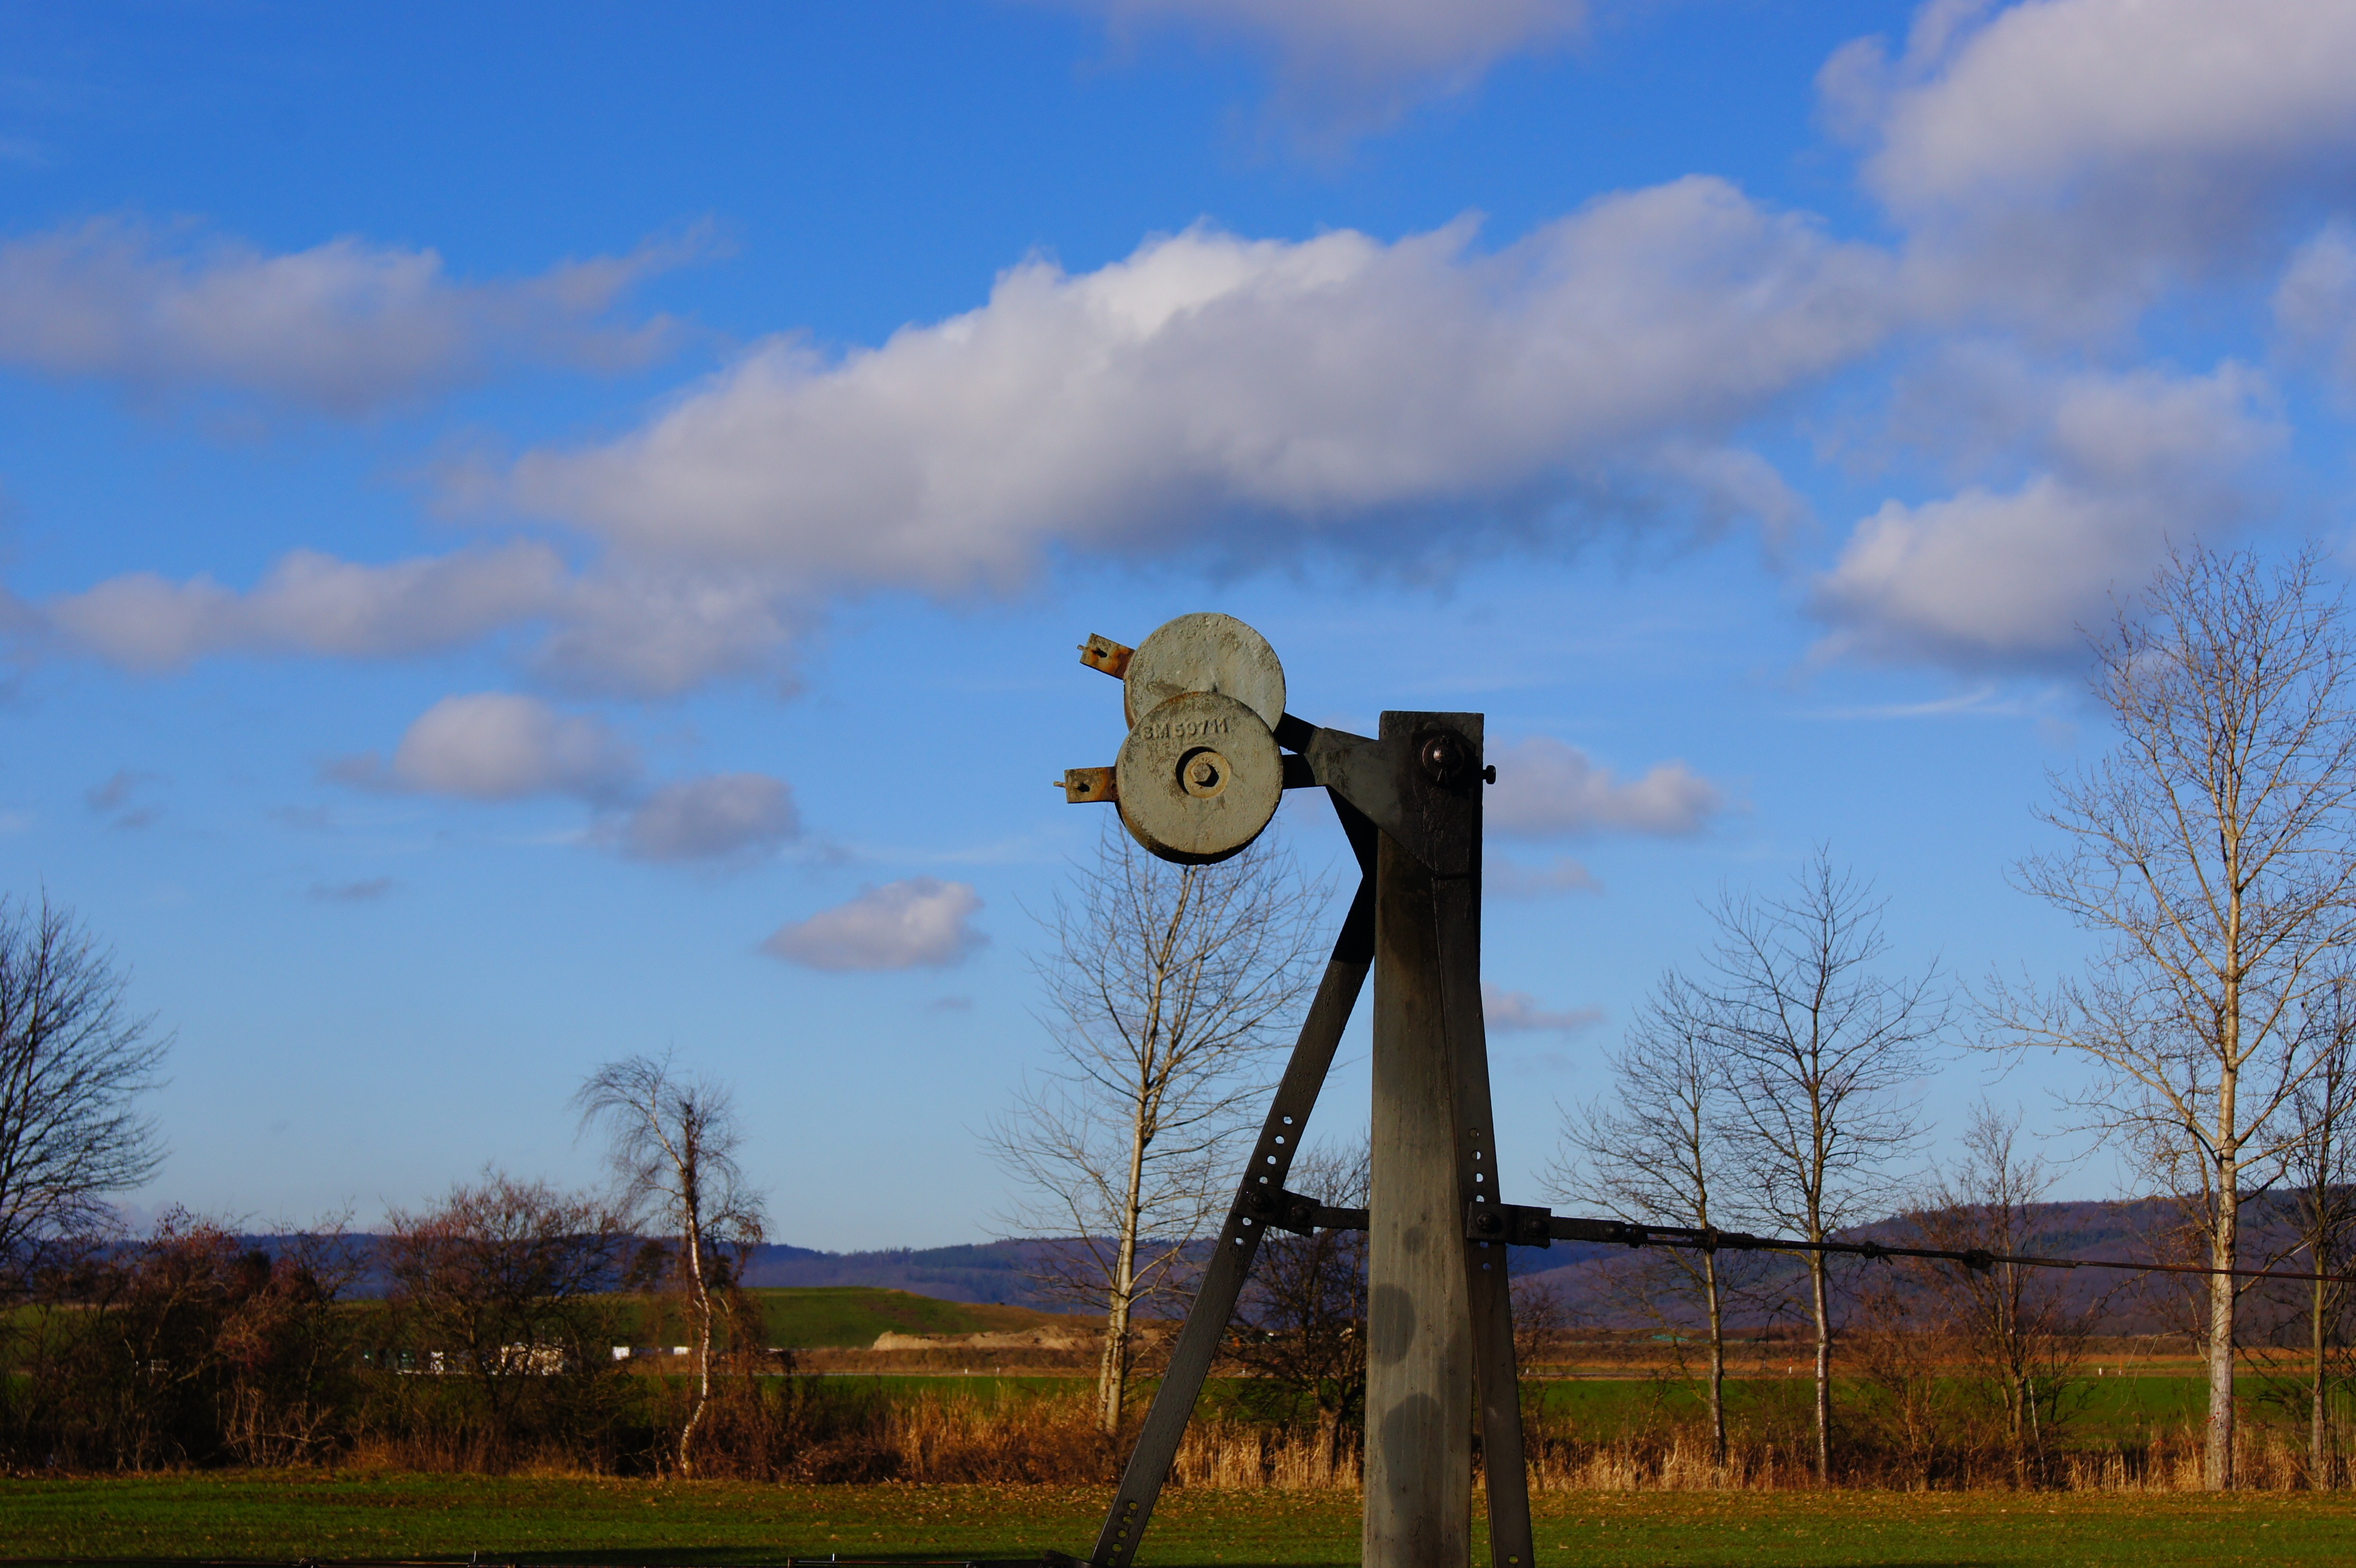
tree, cloud, sky, technology, railway, switch, sculpture, rural area, switchman